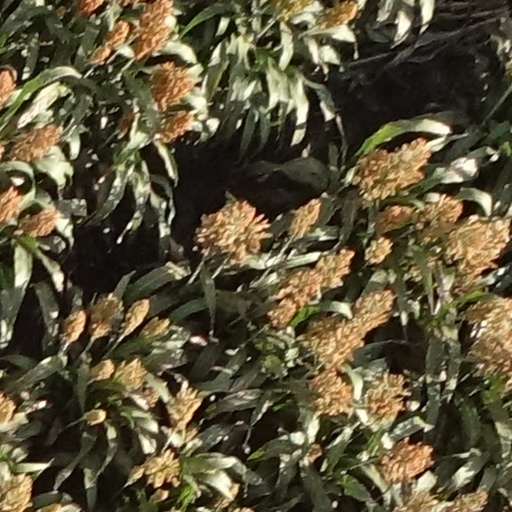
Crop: sorghum